Newsboys' strike of 1899

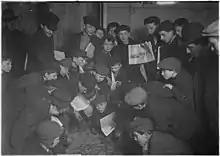
Newsboys amusing themselves while waiting (1908)

On July 26, 1899, rumors spread among the newsboys that strike leaders, Kid Blink and David Simmons had betrayed the strike and agreed to sell the boycotted papers in exchange for a bribe from the newspaper executives. Both boys denied the charges, but some sources note that Kid Blink wore clothes a bit nicer than usual, indicating the possibility that he may have accepted a bribe. In response to these suspicions, Kid Blink and David Simmons resigned from their leadership positions, Simmons changing from union president to treasurer, and Kid Blink becoming a walking delegate.